Battle of Salamis

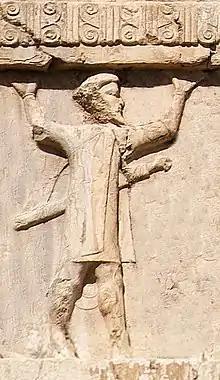

The Greek city-states of Athens and Eretria had supported the unsuccessful Ionian Revolt against the Persian Empire of Darius I in 499-494 BC, led by the satrap of Miletus, Aristagoras. The Persian Empire was still relatively young, and prone to revolts amongst its subject peoples.